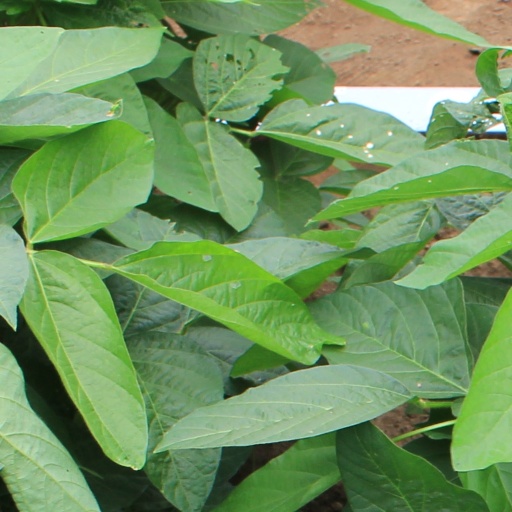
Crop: soybean